Dorothy Rice Sims

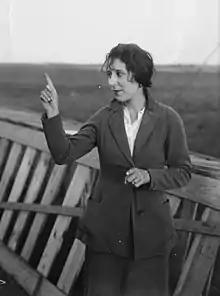
"Mrs. Waldo Peirce",

Rice married first husband artist Waldo Peirce in 1912. She met Peirce through a mutual friend, George Biddle, and wrote in her 1940 autobiography, "Curiouser and Curiouser", "I inquired Waldo's height—he was six feet two. This seemed a dignified height. I told George to produce Waldo, which he did. We got married in Madrid, in a German Methodist Church, with the American vice-consul, who was a Filipino, to make it legal."